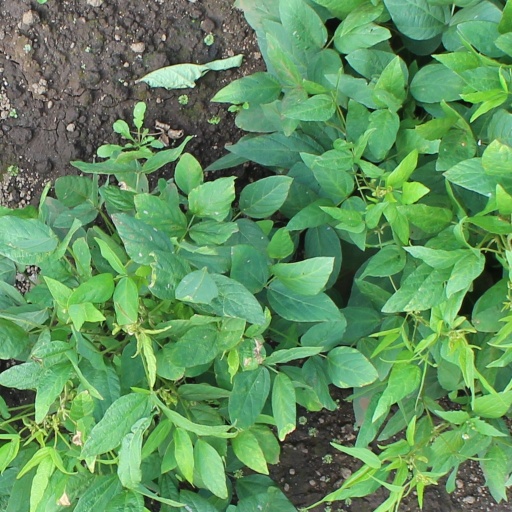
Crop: soybean